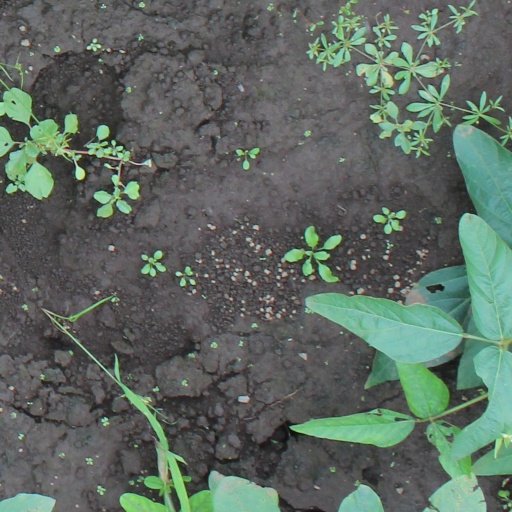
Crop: soybean